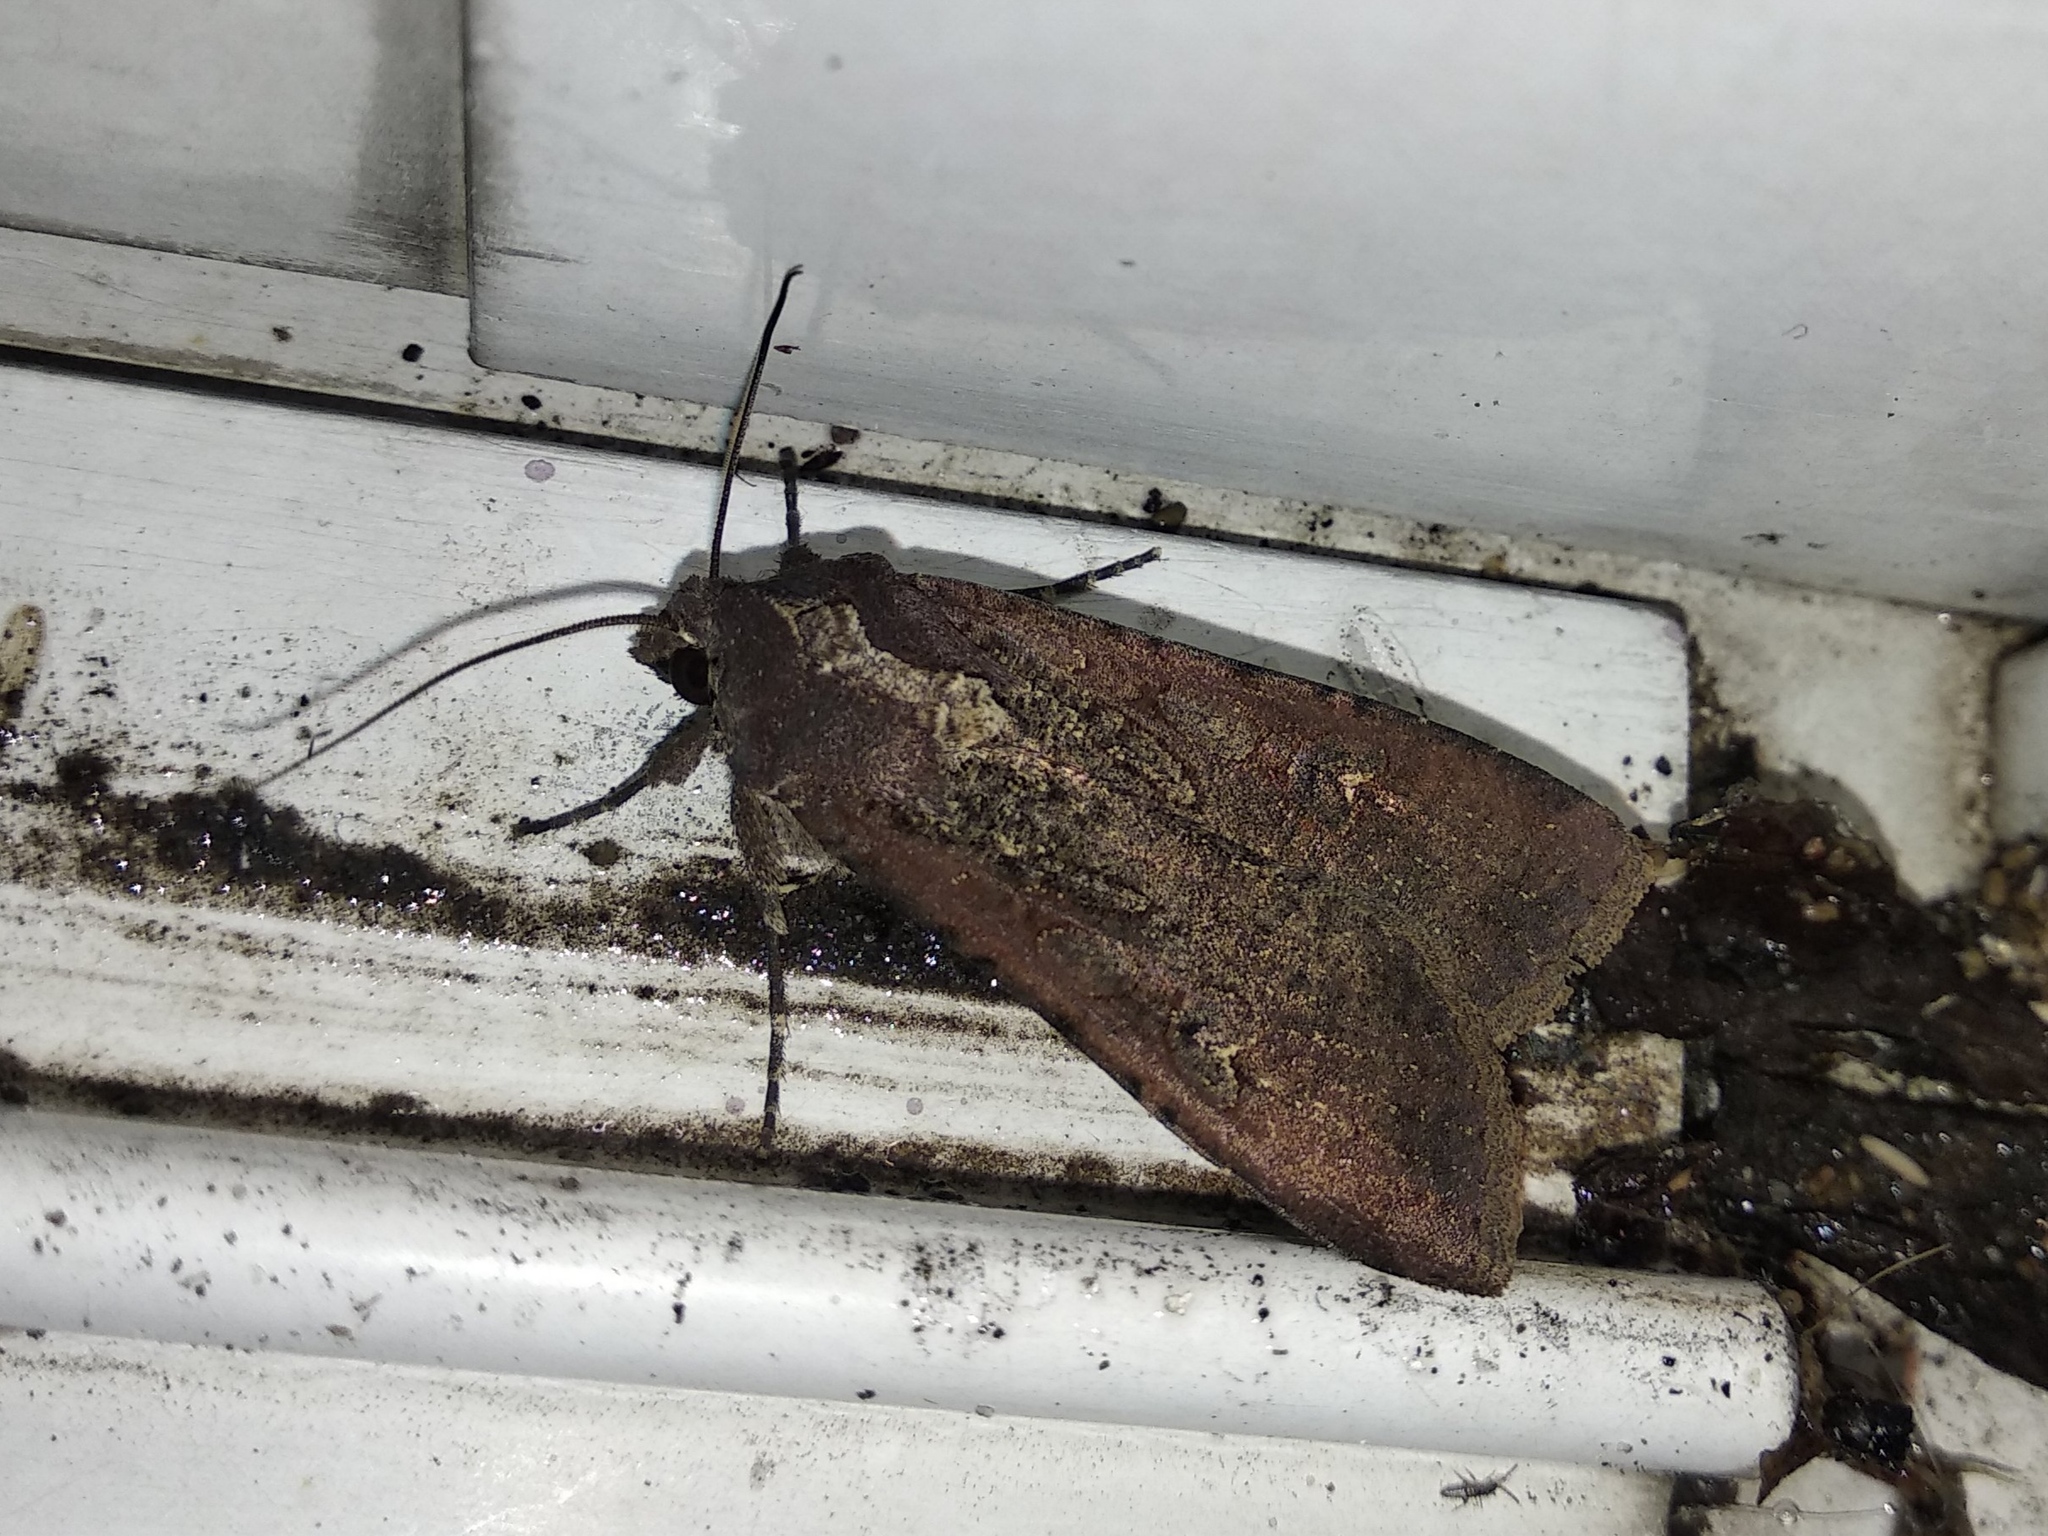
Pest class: cutworms